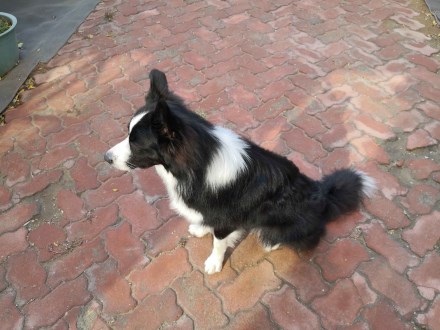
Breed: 2594-n000109-Border_collie